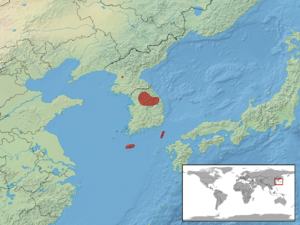
Scincella vandenburghi est une espèce de sauriens de la famille des Scincidae.